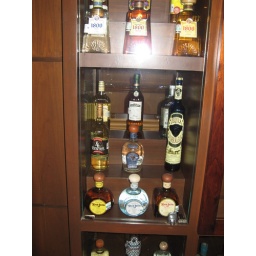
Tequila cabinet in the hotel lobby bar